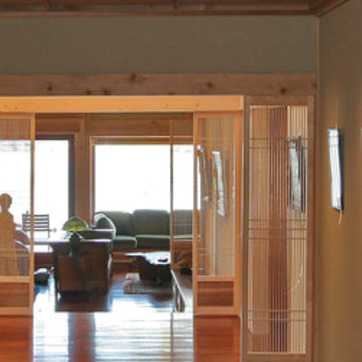
Material: glass